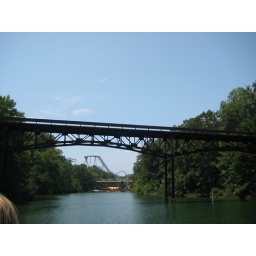
The train bridge over Griffon at Busch Garddens Europe